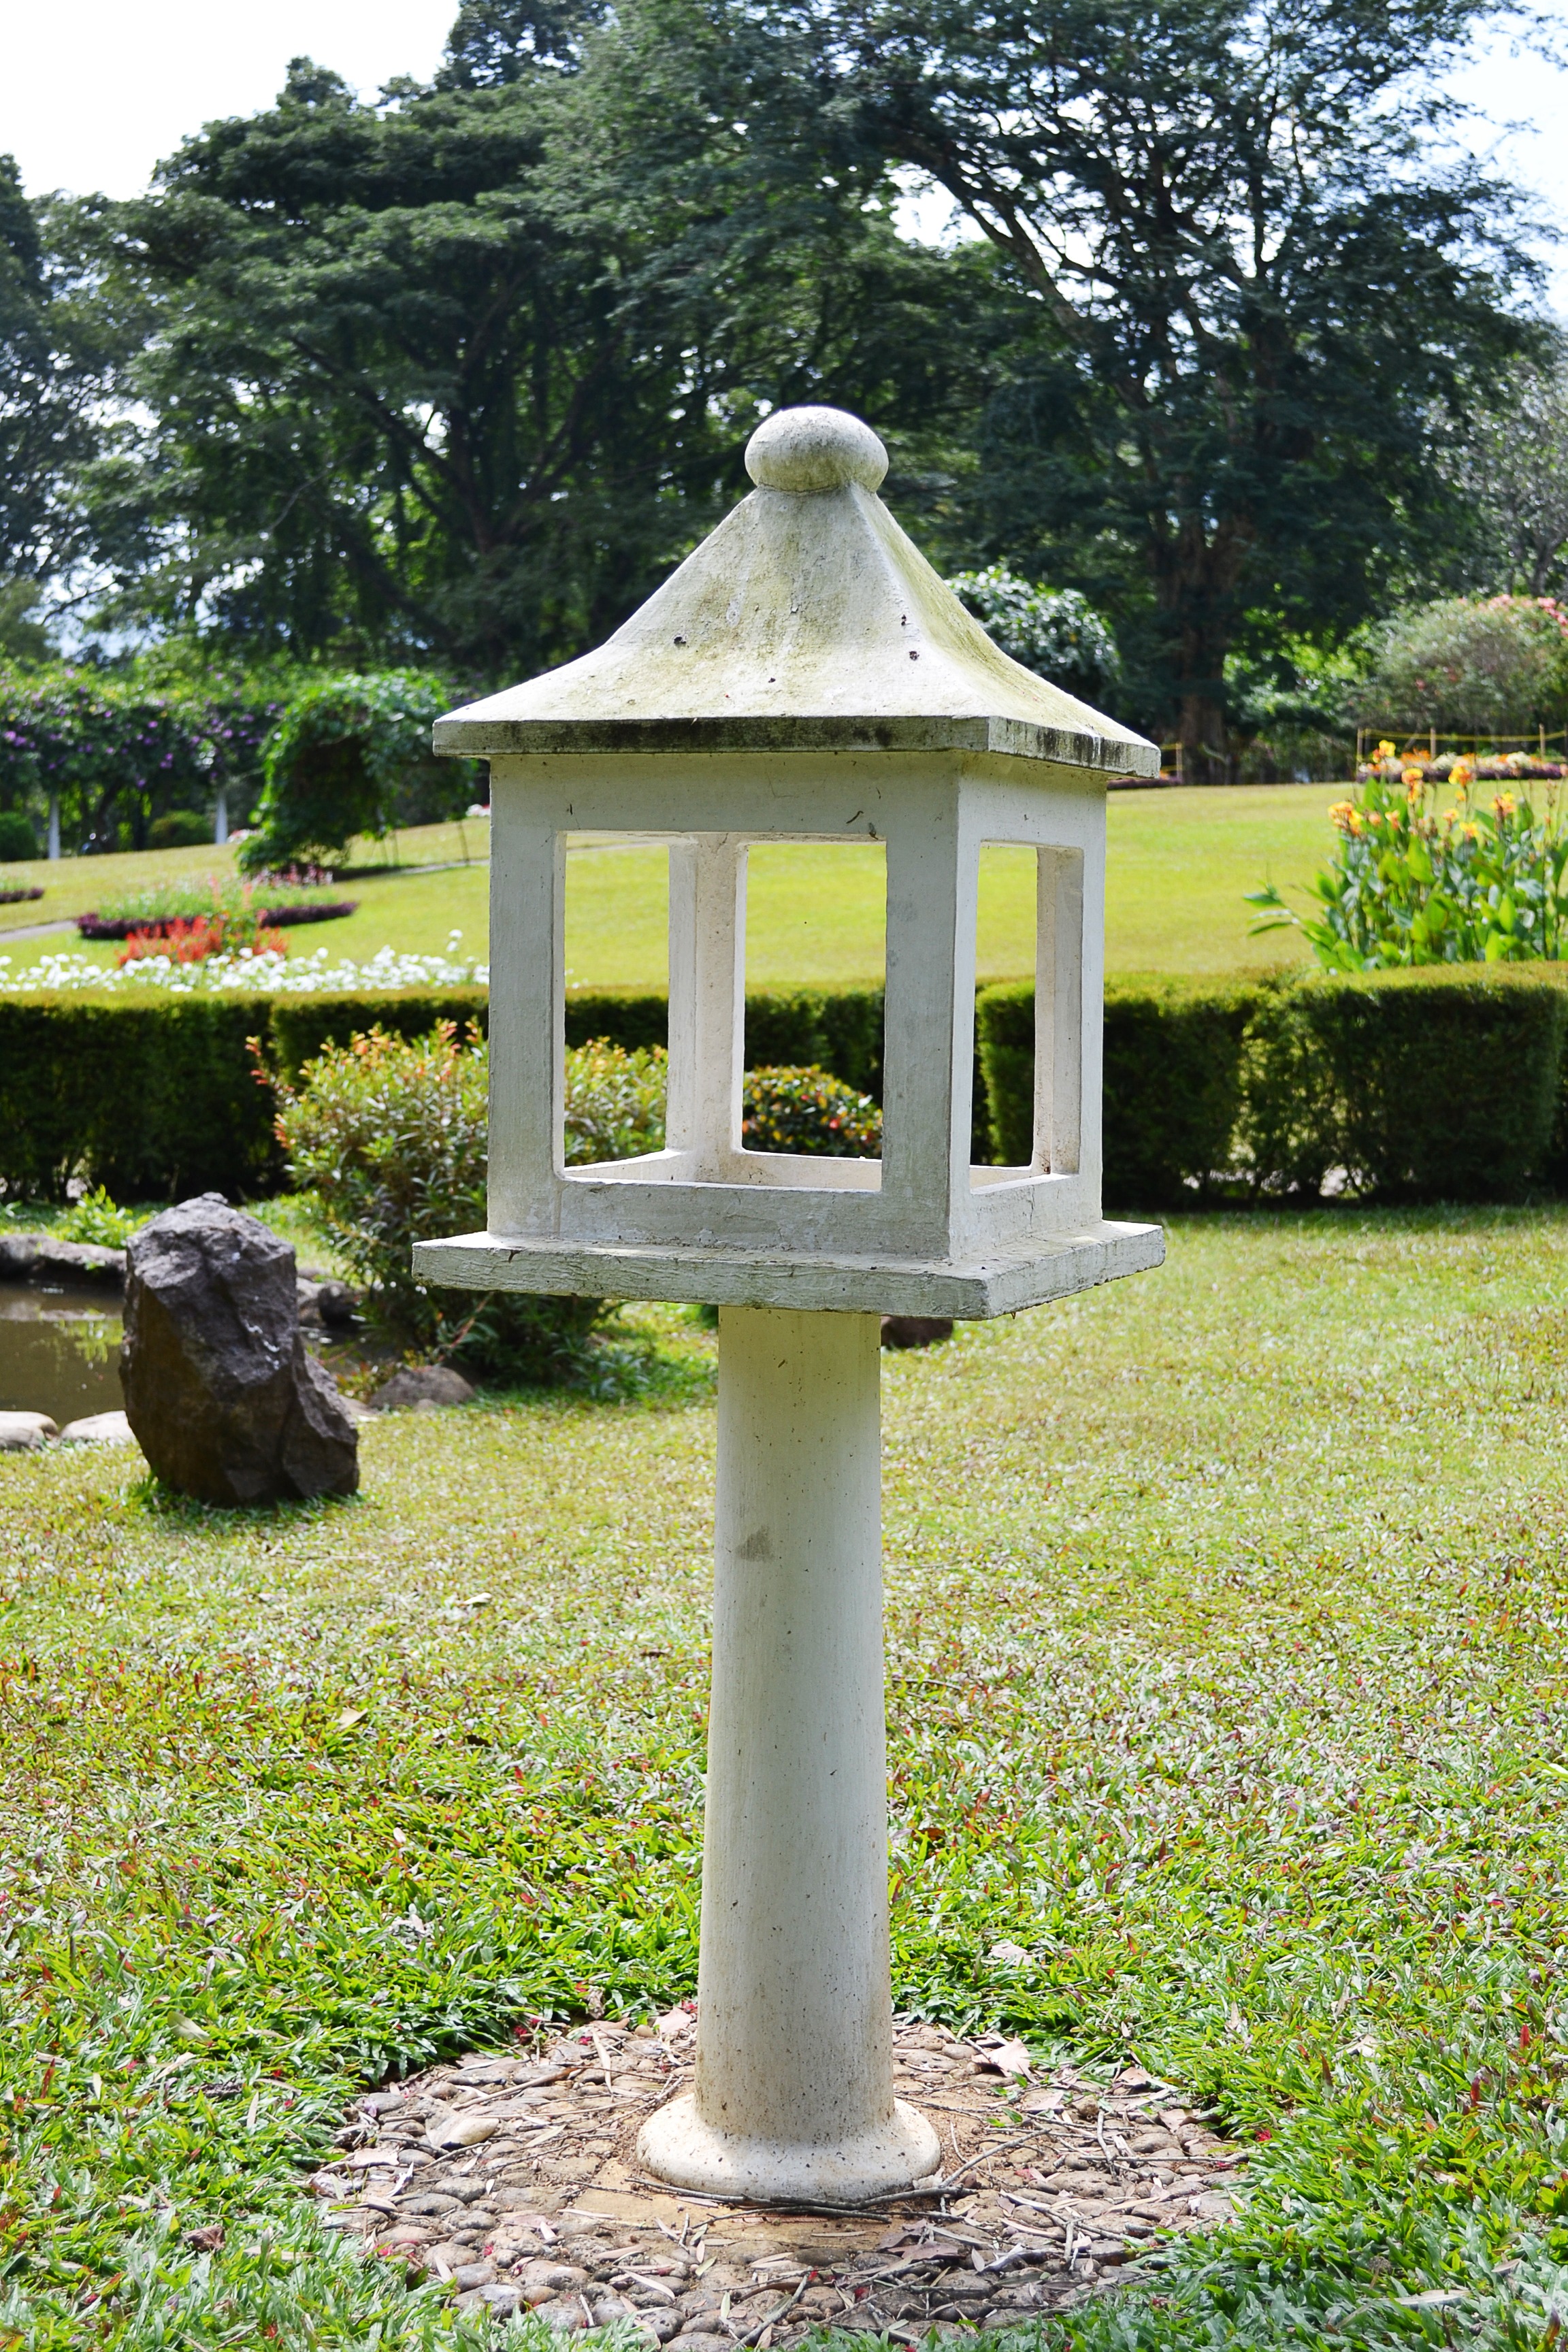
silhouette, post, white, lawn, decoration, gazebo, garden, lighting, concrete, cement, shape, sri lanka, ceylon, peradeniya, man made object, outdoor structure, mawanella